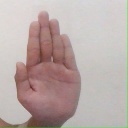
अक्षर: ध